Sachsen-class ironclad

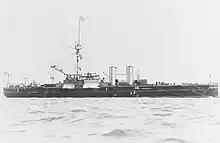
early in her career

Stosch had instructed the design staff to begin work on the next corvette already in 1872, before they had been authorized under the 1873 fleet plan. Work on what became the class continued into 1874. Their roles imposed several design limitations on the vessels. The vessels were designed to operate in coastal areas, which required a shallow draft in order for them to be able to enter any port on the Baltic seaboard. They also required a heavy armament and think armor plate, in order for them to be able to engage any hostile ironclad on equal terms. Because Stosch envisioned only local deployments for the vessels, they did not need a high top speed or a long cruising radius. As a result, they had limited coal stowage, as they would operate close to their bases and could easily replenish fuel. A supplemental sailing rig was rejected for the same reason. Initially, guns were considered, but the design staff decided to use lighter guns instead. The designers adopted the basic format of the British breastwork monitors, but rather than employing the heavy gun turrets used in those vessels, the Germans opted for lighter open barbette mountings.